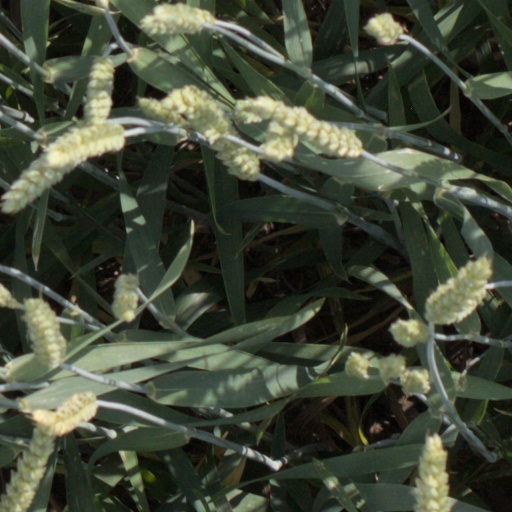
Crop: wheat